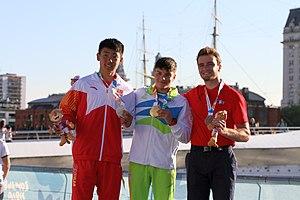
Les épreuves de canoë-kayak aux Jeux olympiques de la jeunesse de 2018 ont lieu sur la darse n° 3 de Puerto Madero, à Buenos Aires, en Argentine, du 12 au 16 octobre 2018.